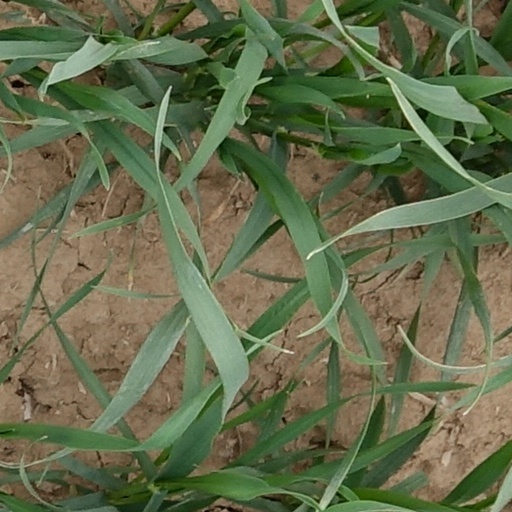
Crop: wheat